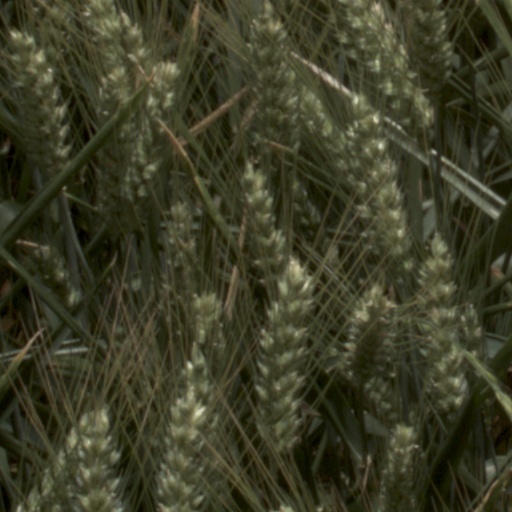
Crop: wheat